Basílica de Santa María de la Asunción, Arcos de la Frontera

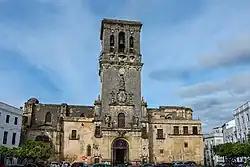

The Basílica de Santa María de la Asunción is a church in Arcos de la Frontera, Andalusia, in southern Spain. It was built in the 15th-16th century. It was declared "Bien de Interés Cultural" in 1931.